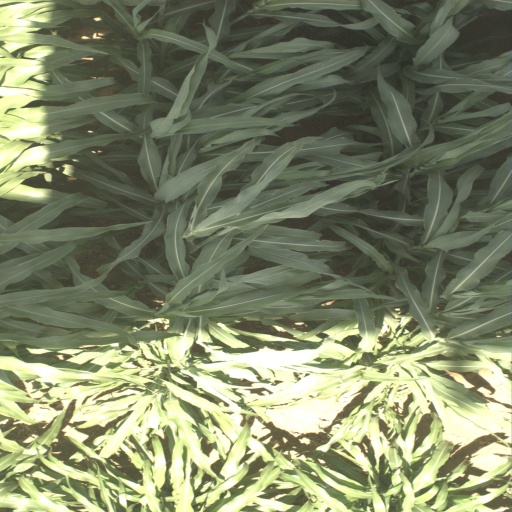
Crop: sorghum